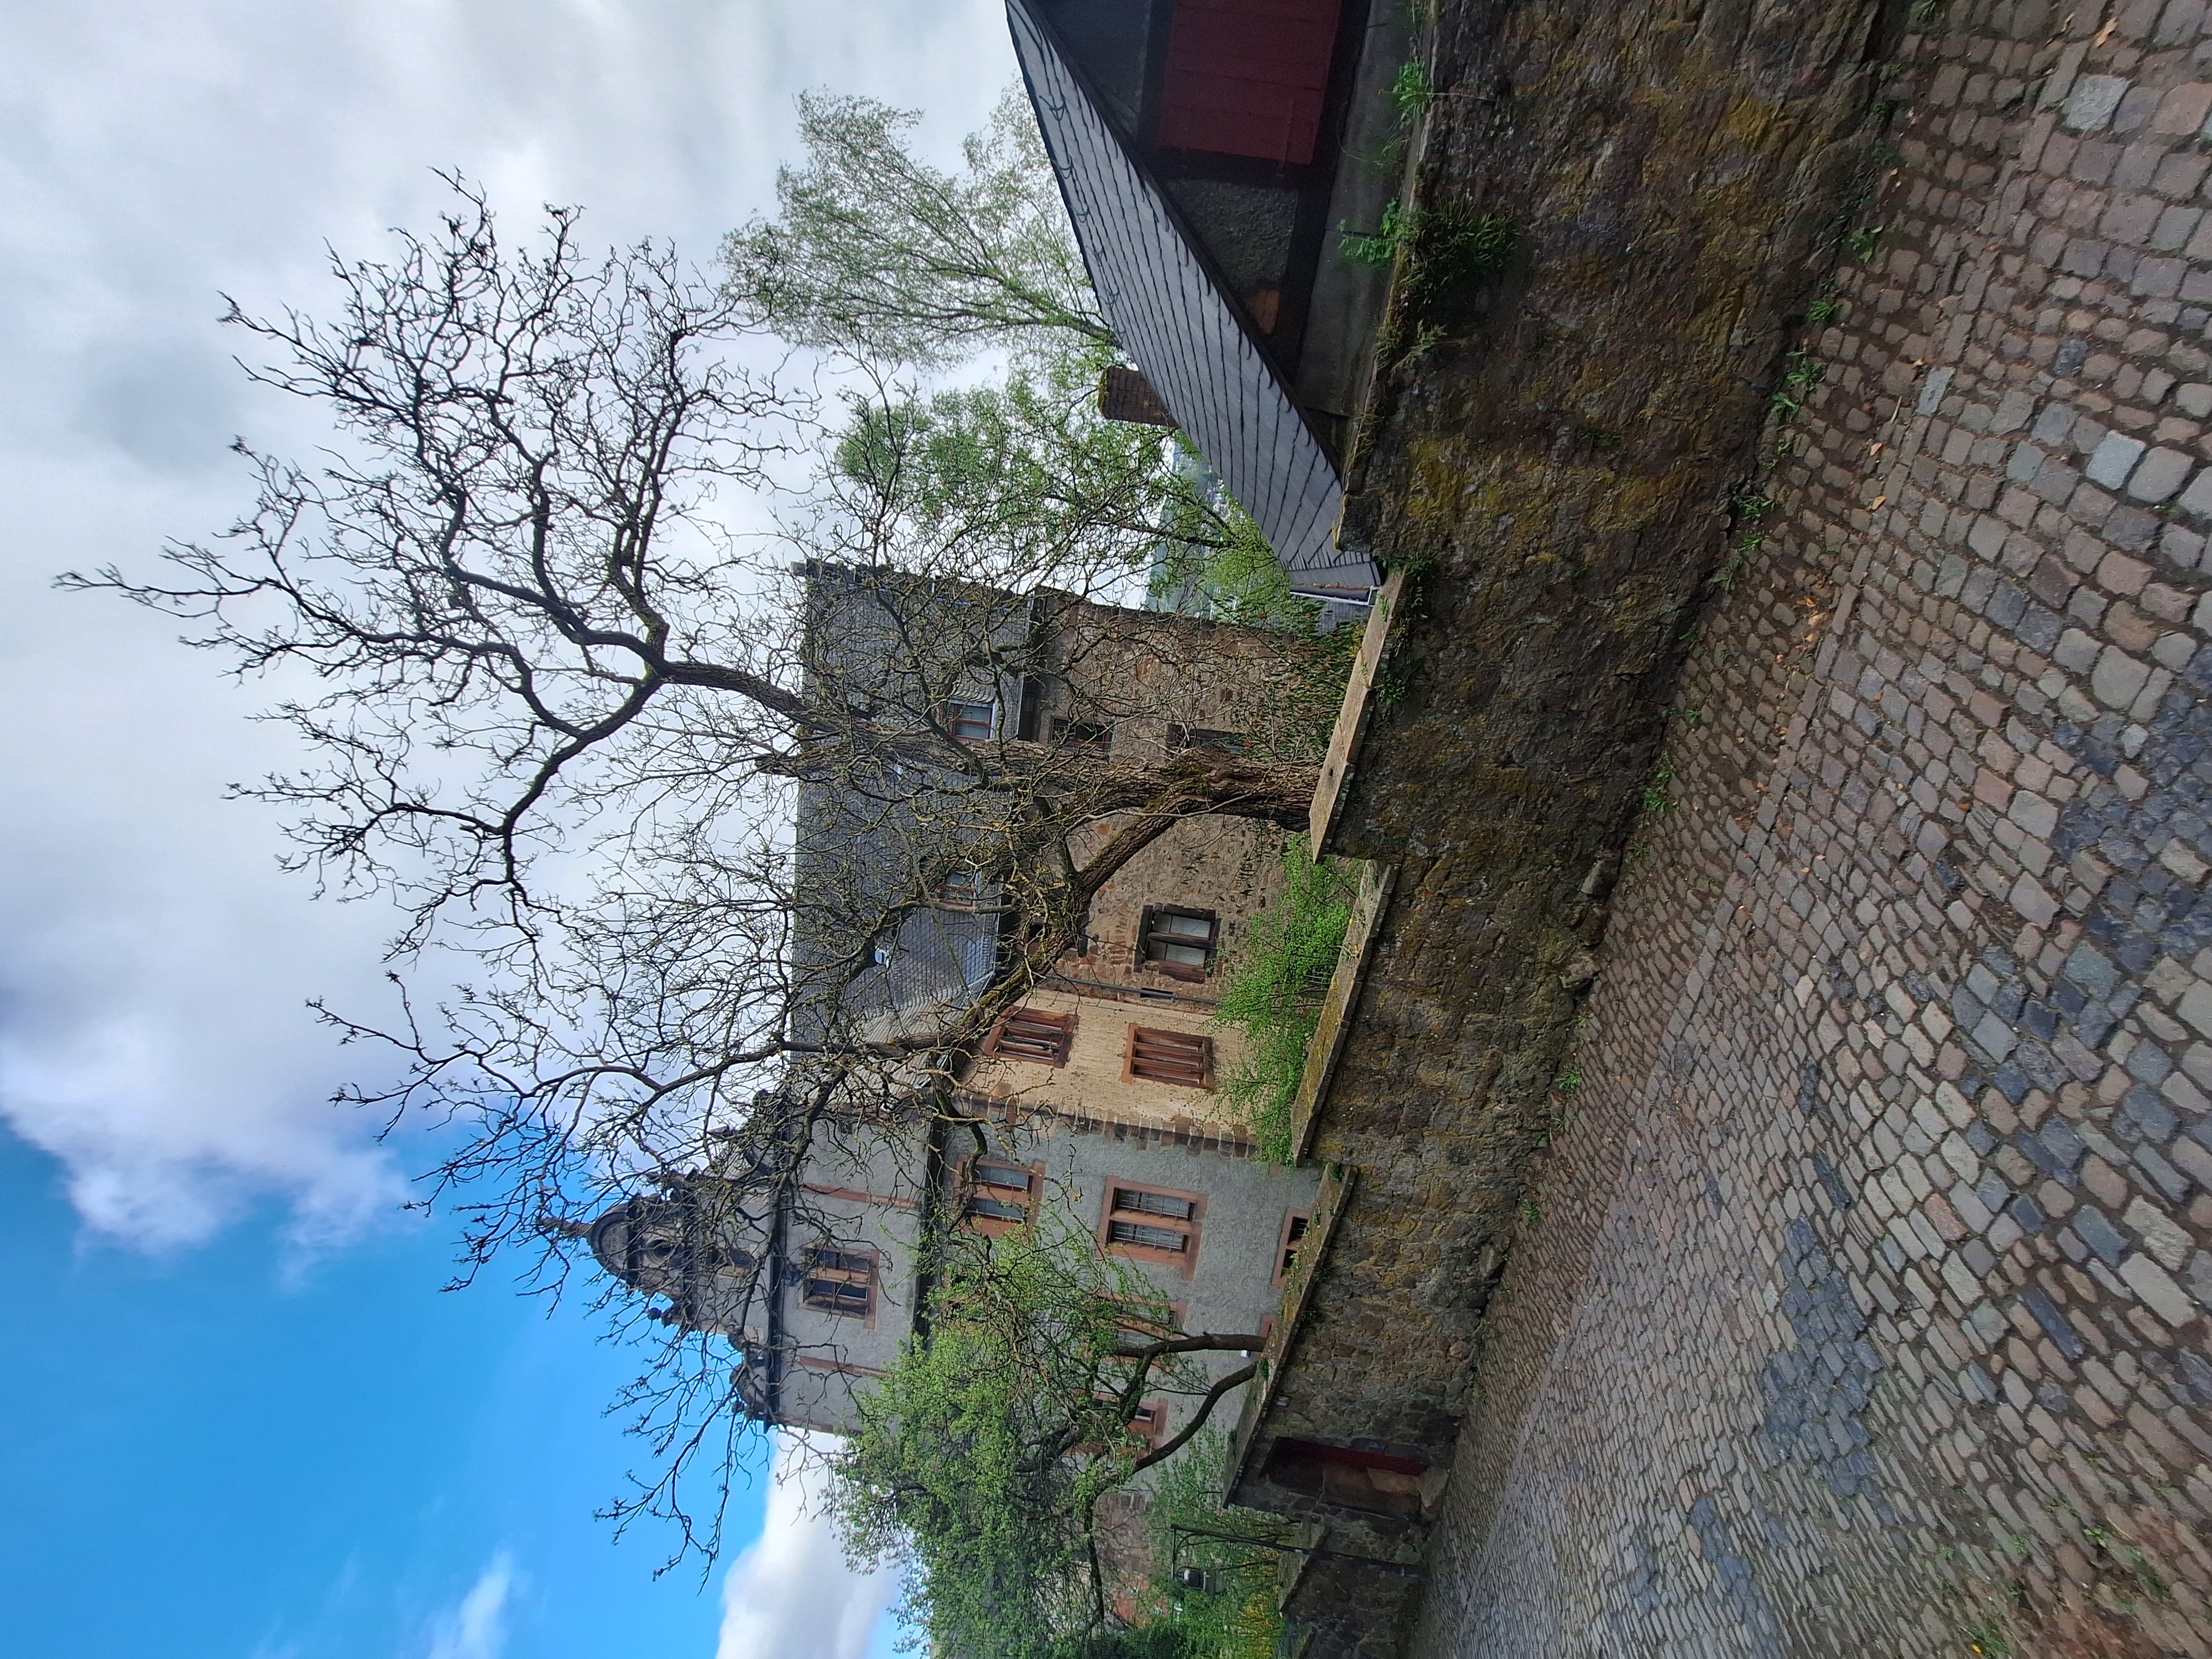
Building: Landgraf-Philipp-Straße 4